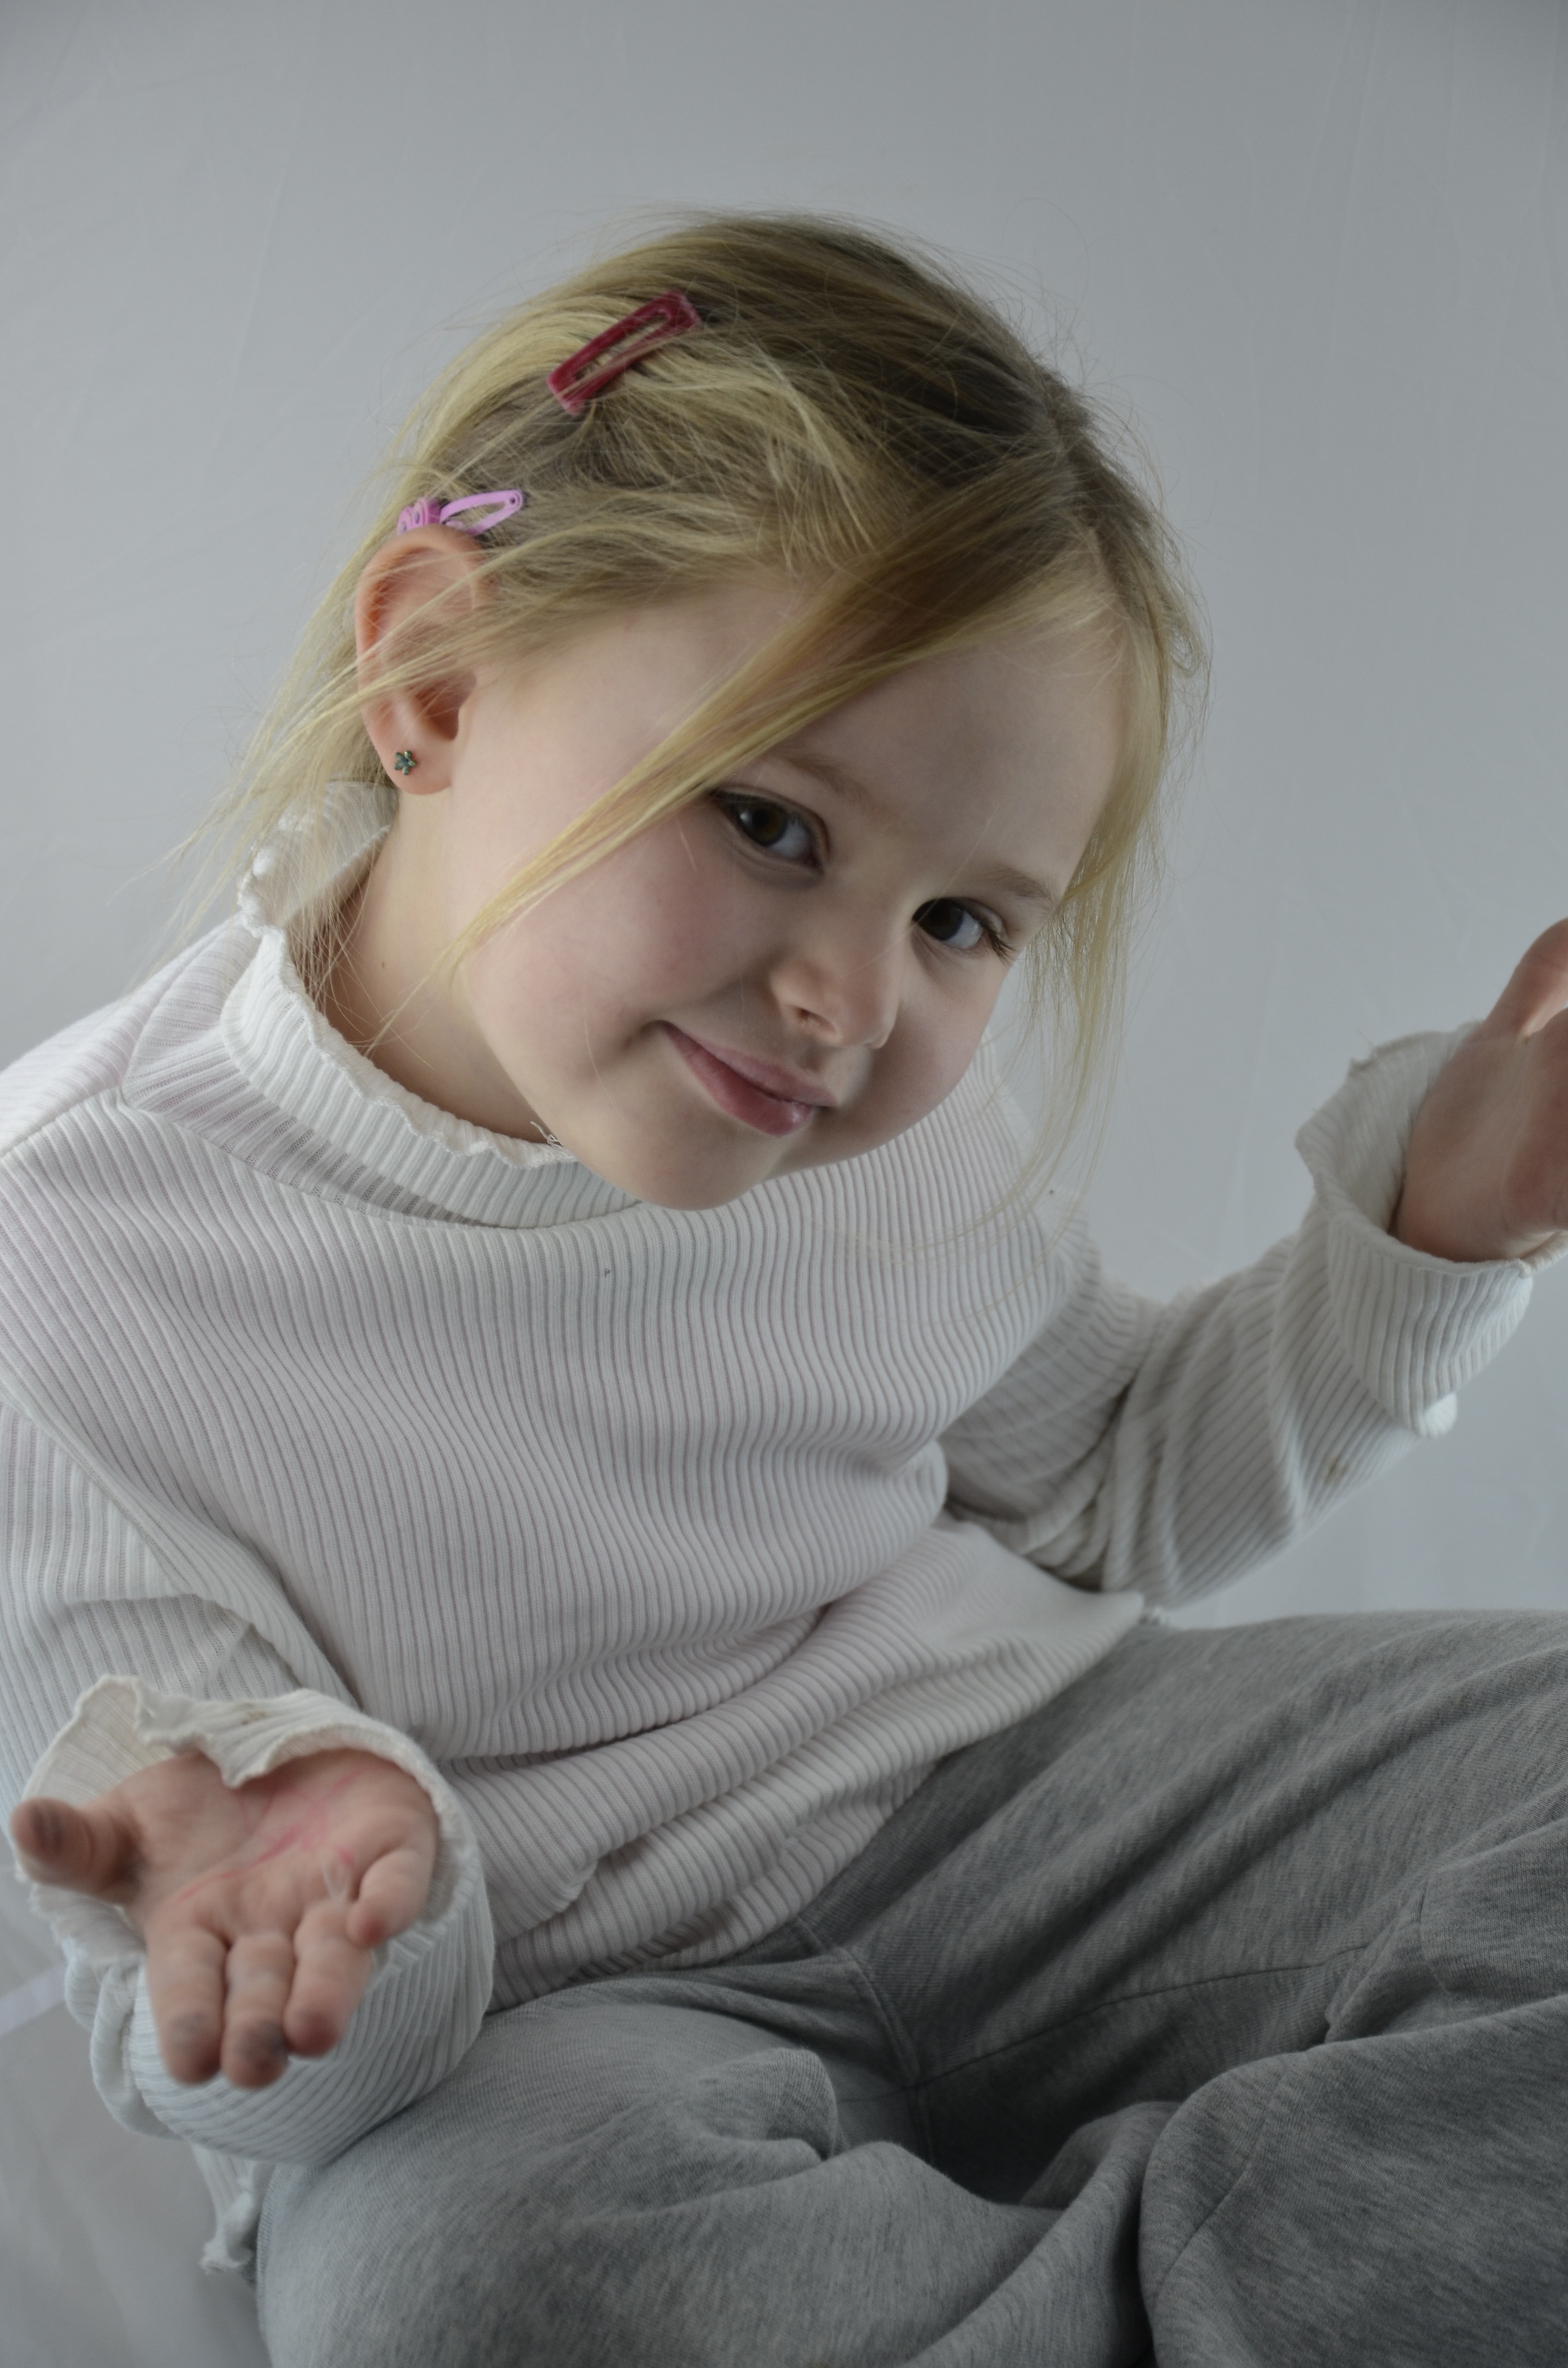
hand, person, girl, portrait, sitting, child, facial expression, smile, face, children, infant, toddler, eye, head, skin, candy, why, organ, portrait photography, human positions